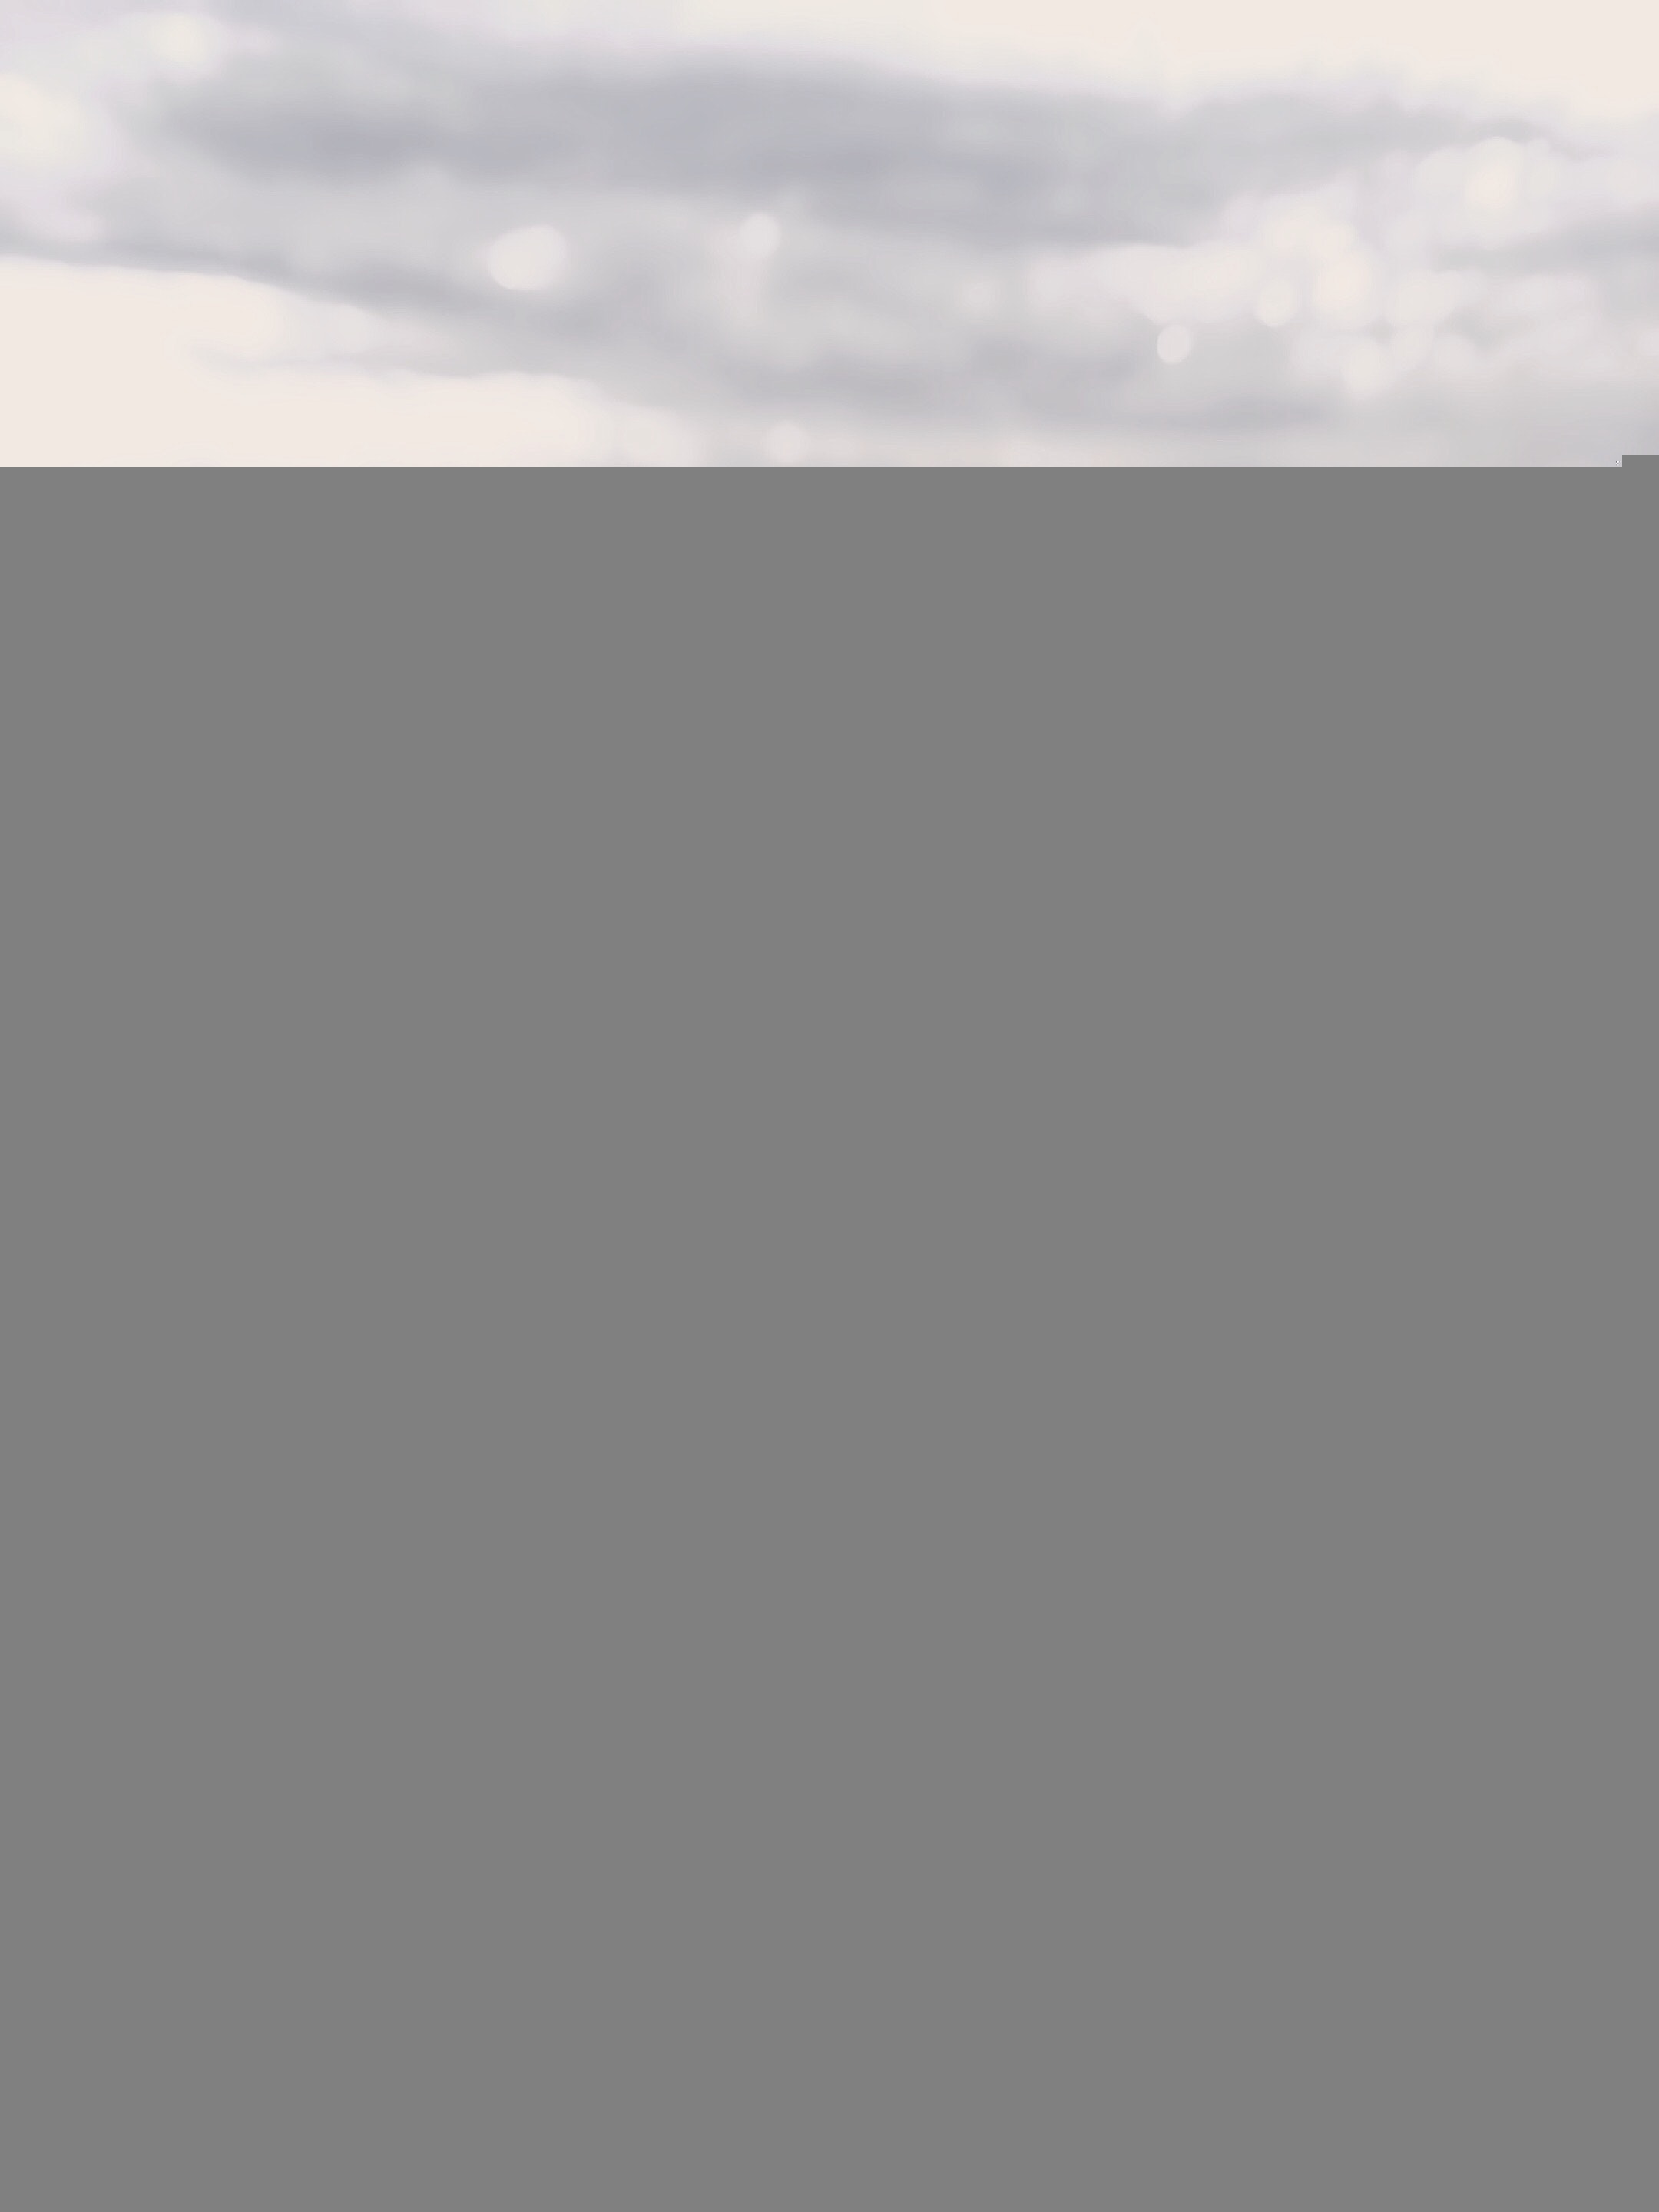
sunflower, People in nature, flower, yellow, plant, sky, field, summer, farm, pollen, happy, wildflower, flowering plant, sunflower seed, plantation, petal, daisy family